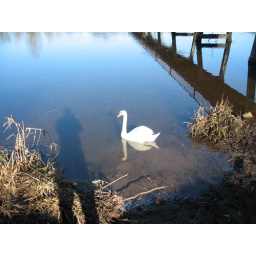
Swan in the river before the bridge